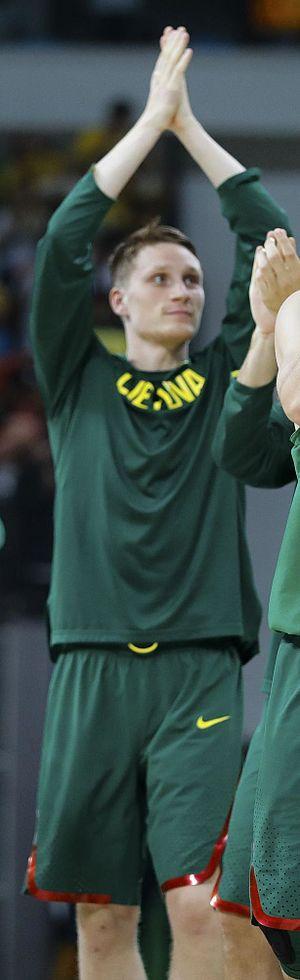
Marius Grigonis, né le 26 avril 1994, à Kaunas, en Lituanie, est un joueur lituanien de basket-ball. Il évolue au poste d'ailier.